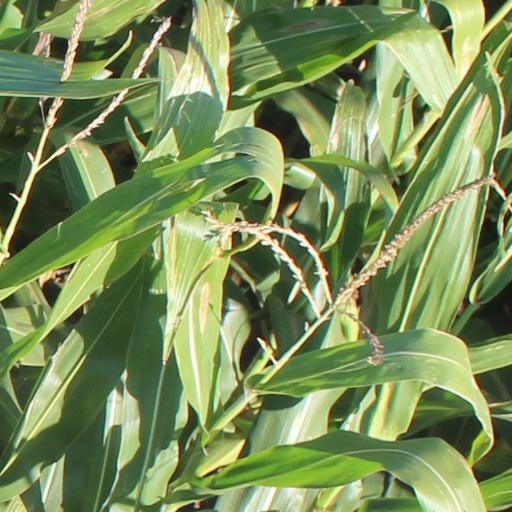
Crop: maize; corn